Ishq Kills

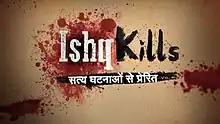

Ishq Kills is an Indian crime thriller television show, created by bestselling author and television producer Anirban Bhattacharyya which premiered on StarPlus on 16 February 2014.The show is based on true events and it wrapped up in 13 episodes. The show is produced by Rowdy Rascals Productions and hosted by Vikram Bhatt.